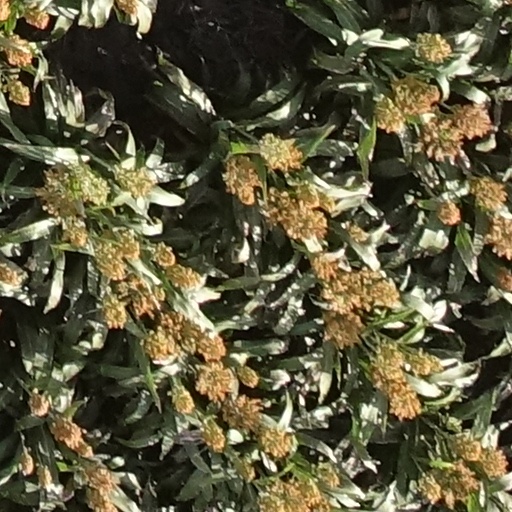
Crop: sorghum